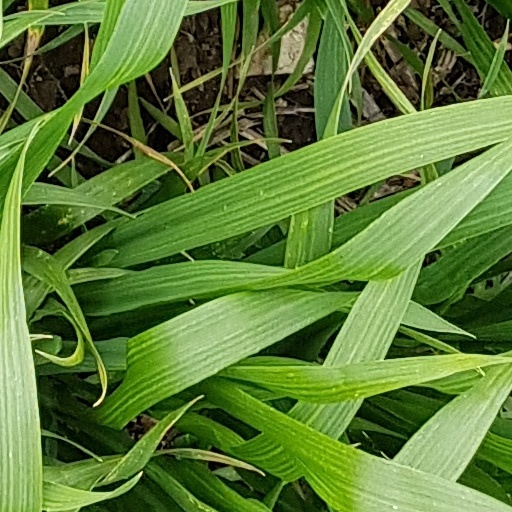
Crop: wheat